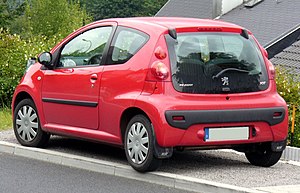
Peugeot 107 / Særlige kendetegn
Peugeot 107 er en fortrinsvis til det europæiske marked beregnet mikrobil fra Peugeot med fire siddepladser og enten tre eller fem døre. Bilen kom på markedet i midten af 2005 og er næsten identisk med Citroën C1 og Toyota Aygo. Til dagligt fremstilles der af de tre modeller til sammen over 1000 eksemplarer hos TPCA i Kolín, Tjekkiet.